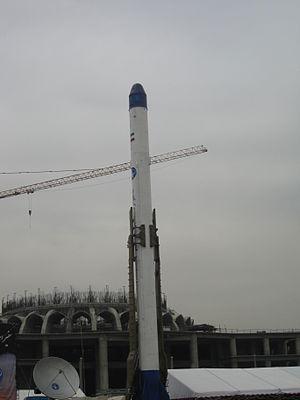
Safir est le premier lanceur développé par l'Iran. Le premier tir connu a eu lieu en 2008. Fin 2012, cinq lancements avaient été effectués dont trois ont permis de placer des satellites de petite taille en orbite basse. Ce lanceur léger comporte deux étages propulsés par des moteurs-fusées à ergols liquides stockables. Le premier étage est une version allongée du missile balistique iranien Shahab-3 lui-même dérivé du missile nord coréen Nodong de 800 km de portée. Le deuxième étage est de conception iranienne avec des moteurs de conception nord-coréenne/russe. Plusieurs sous-versions ont été développées avec une capacité maximale de 50 kg. L'Iran a planifié le développement de deux nouvelles versions : Safir 2A doit doubler la masse satellisable la faisant passer à 100 kg. Safir 3A/B, développé dans le cadre d'un plan moyen terme ferait passer la masse satellisable à 1 000 kg.